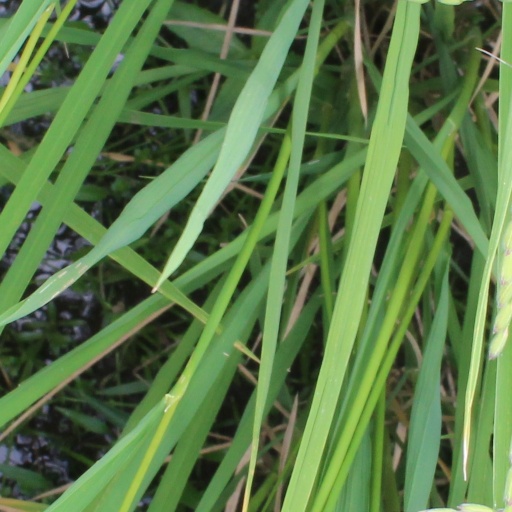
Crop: rice